Karen Elson

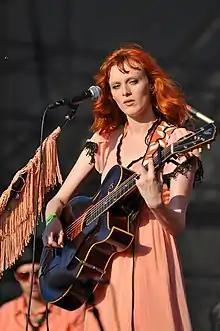
Elson performing in New York City in 2010

Elson was born in Oldham, Greater Manchester, and attended North Chadderton School as a child. She has a fraternal twin sister, filmmaker Kate Elson.